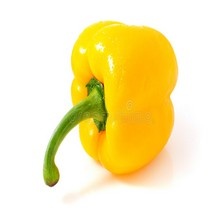
Label: capsicum